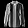
Label: Shirt